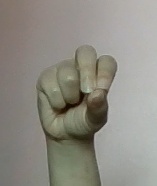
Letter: gaaf